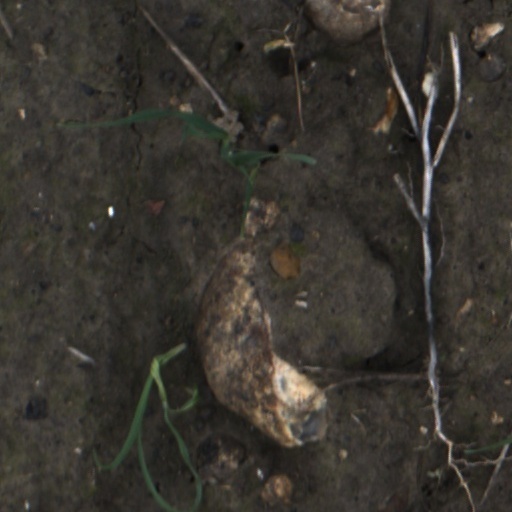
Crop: wheat